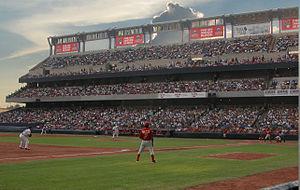
Le baseball est pratiqué au Mexique depuis la fin du XIXᵉ siècle. La Ligue mexicaine de baseball est la principale compétition professionnelle du pays. Elle se tient en été depuis 1925.
Les Sultanes de Monterrey sont un club mexicain de baseball de la Ligue mexicaine de baseball située à Monterrey. Les Sultanes qui comptent neuf titres de champion, évoluent à domicile à l'Estadio de Beisbol Monterrey, enceinte de 27 000 places.